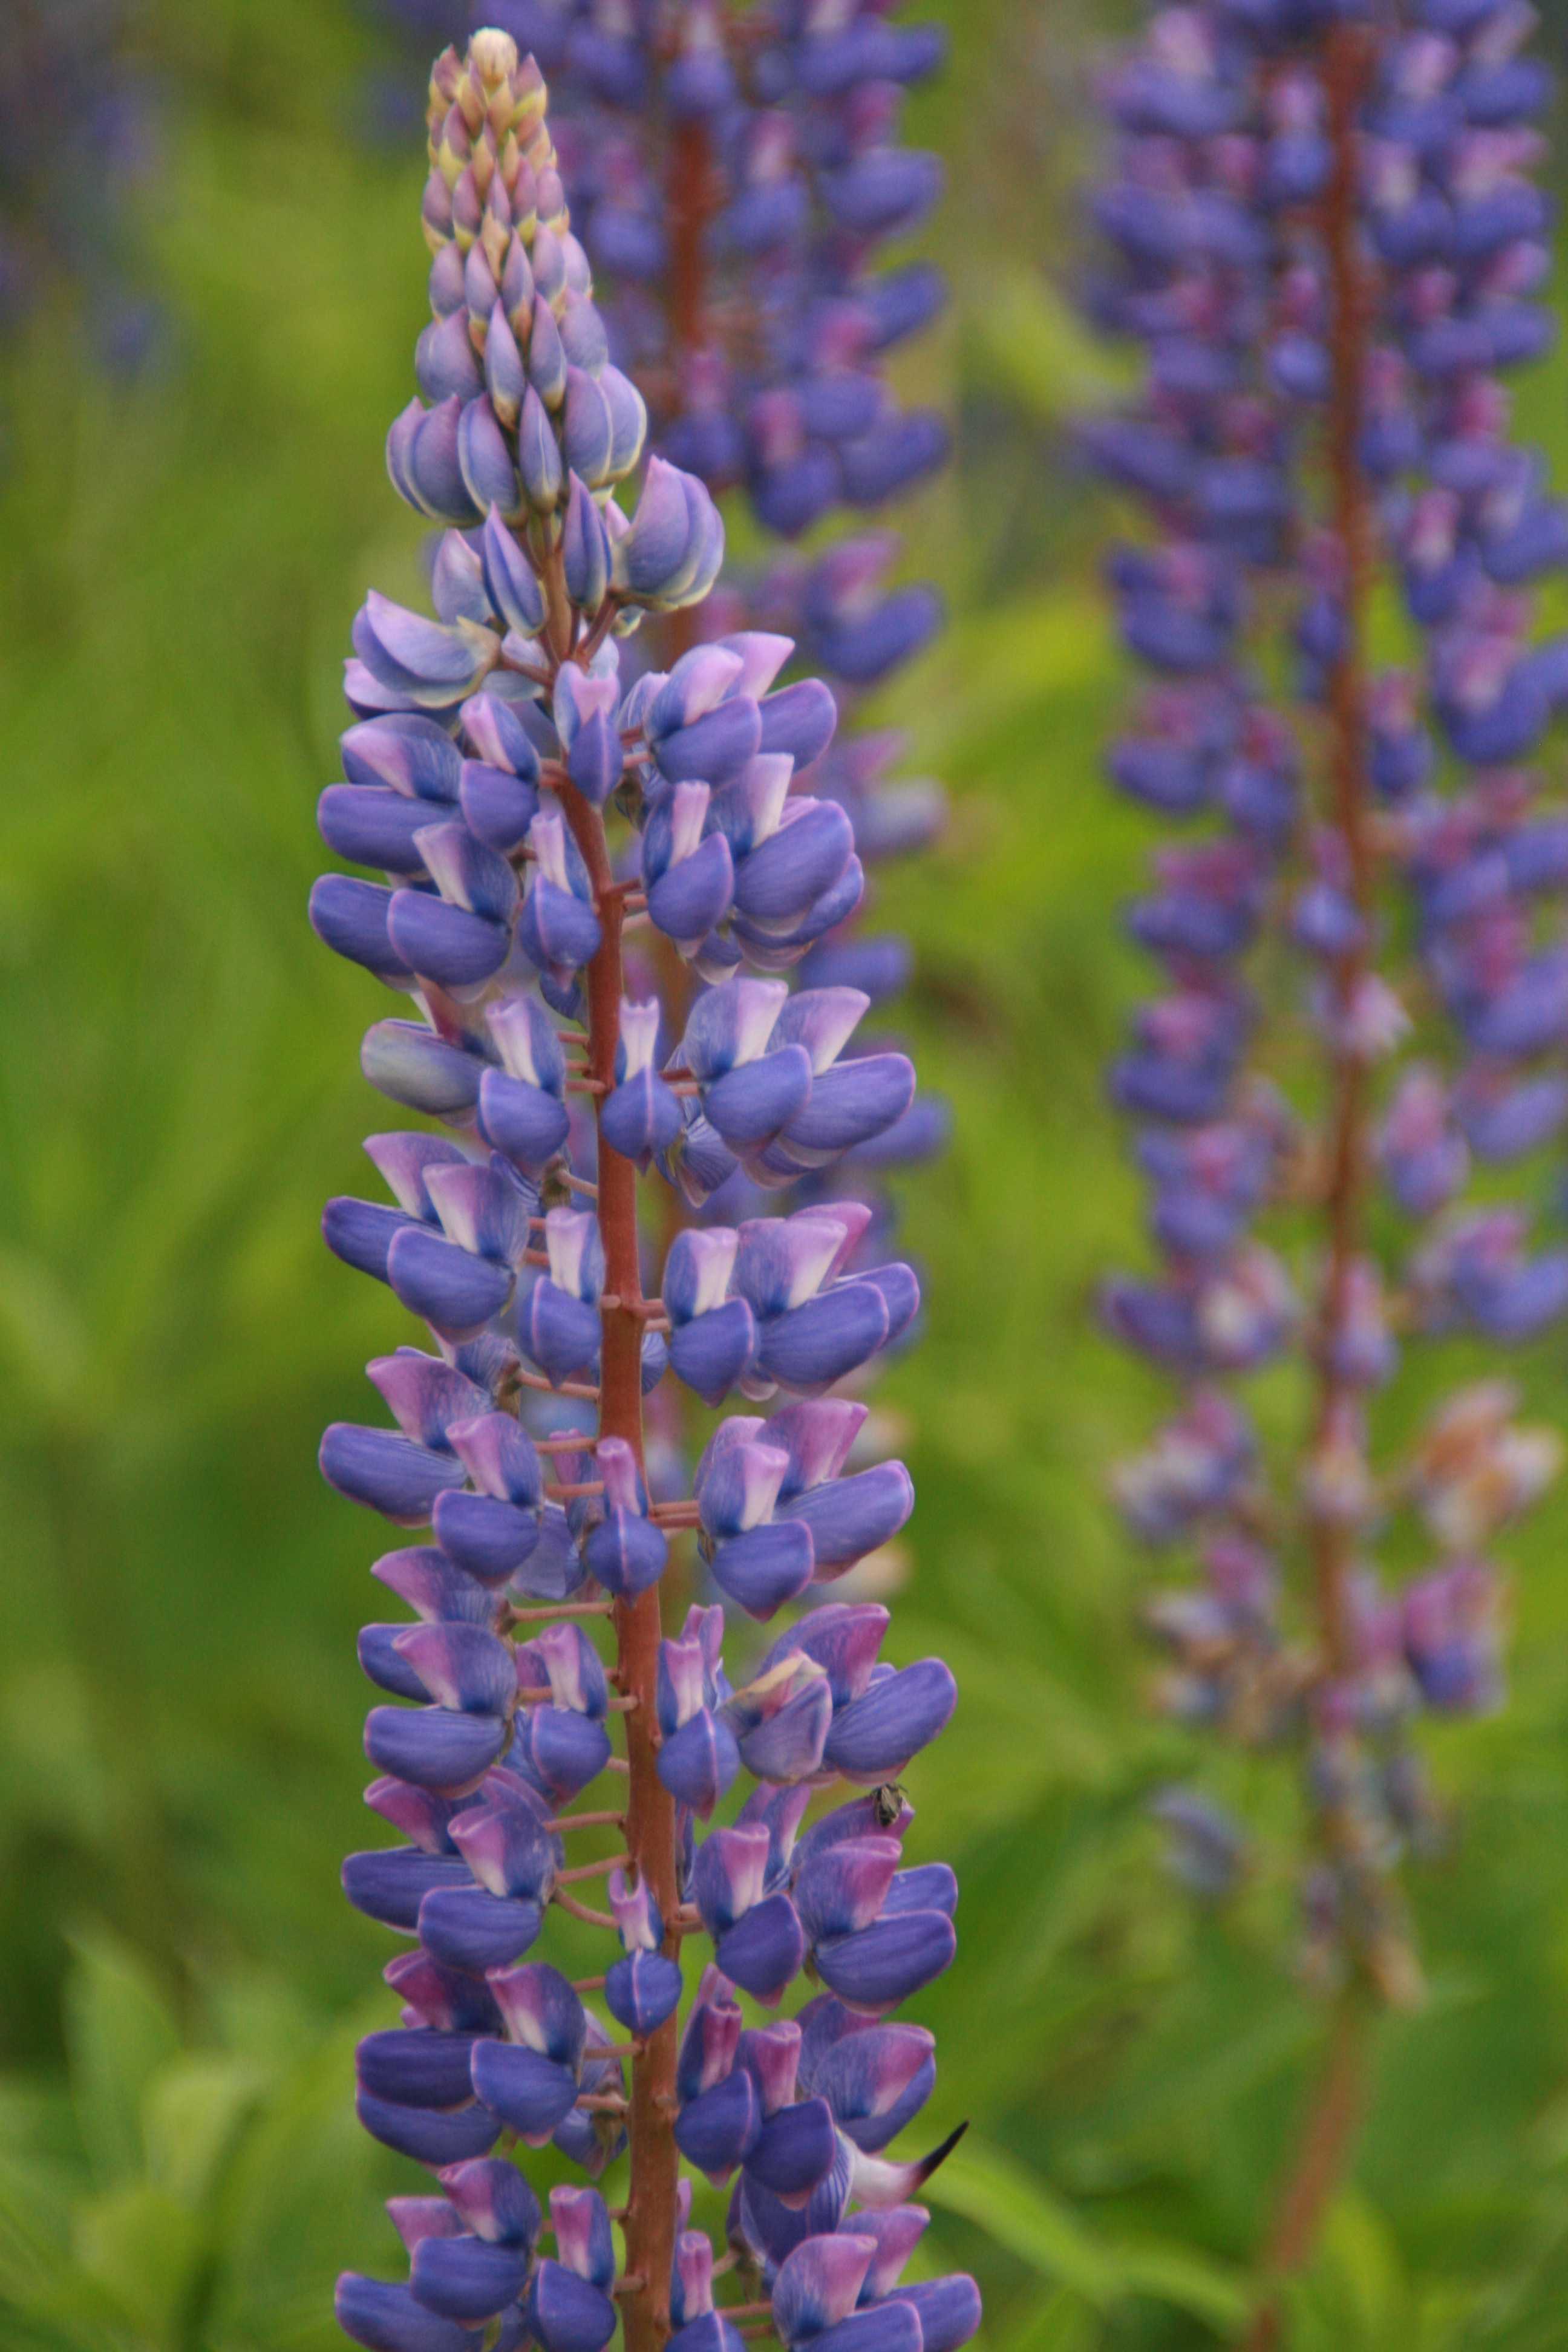
blossom, plant, flower, purple, wild, botany, flora, lavender, wildflower, violet, beautiful, lupine, digitalis, lupin, flowering plant, lupines, annual plant, land plant, english lavender, hyssopus, foxtail lily